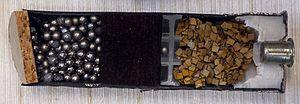
Pièces exposées au musée technique des poudres de l'armement à la Poudrerie de Sevran-Livry.
La grenaille de plomb a, aux XVIIᵉ et XIXᵉ siècles, peu à peu remplacé la grenaille de fer doux antérieurement utilisée dans les cartouches de chasse.